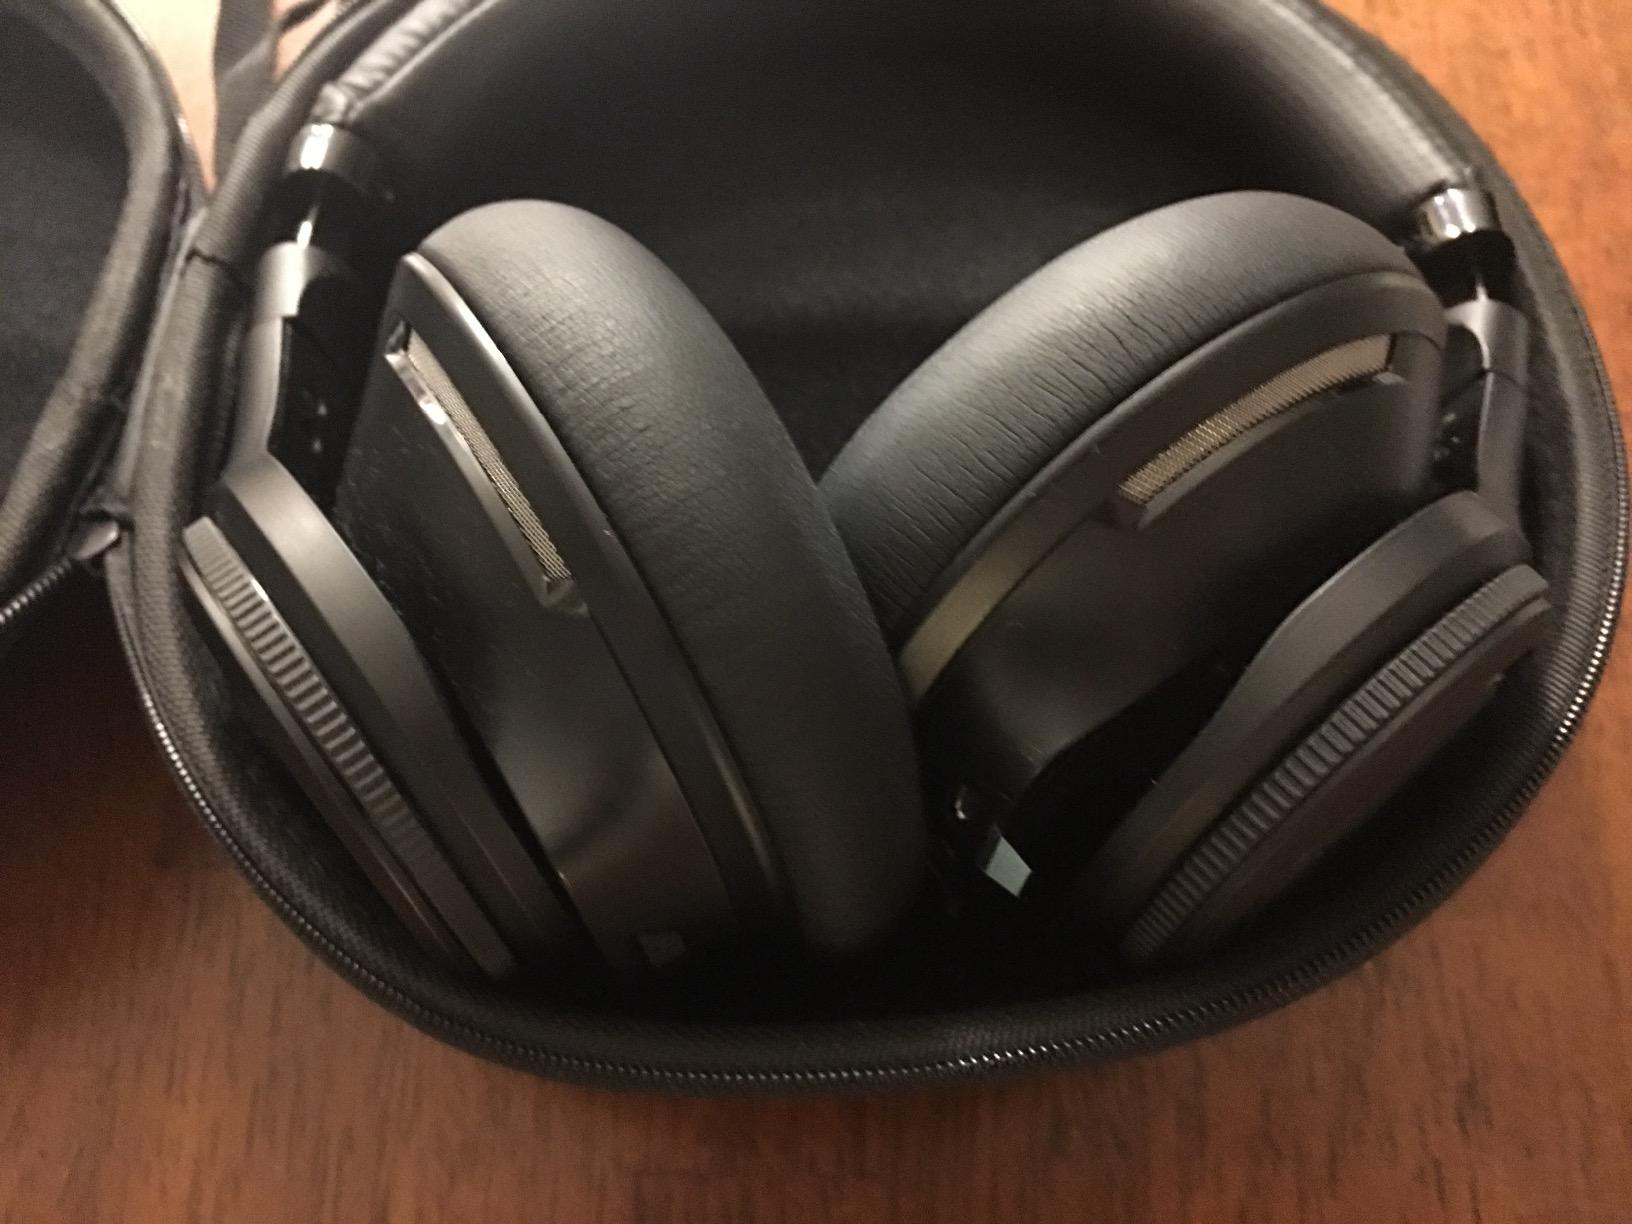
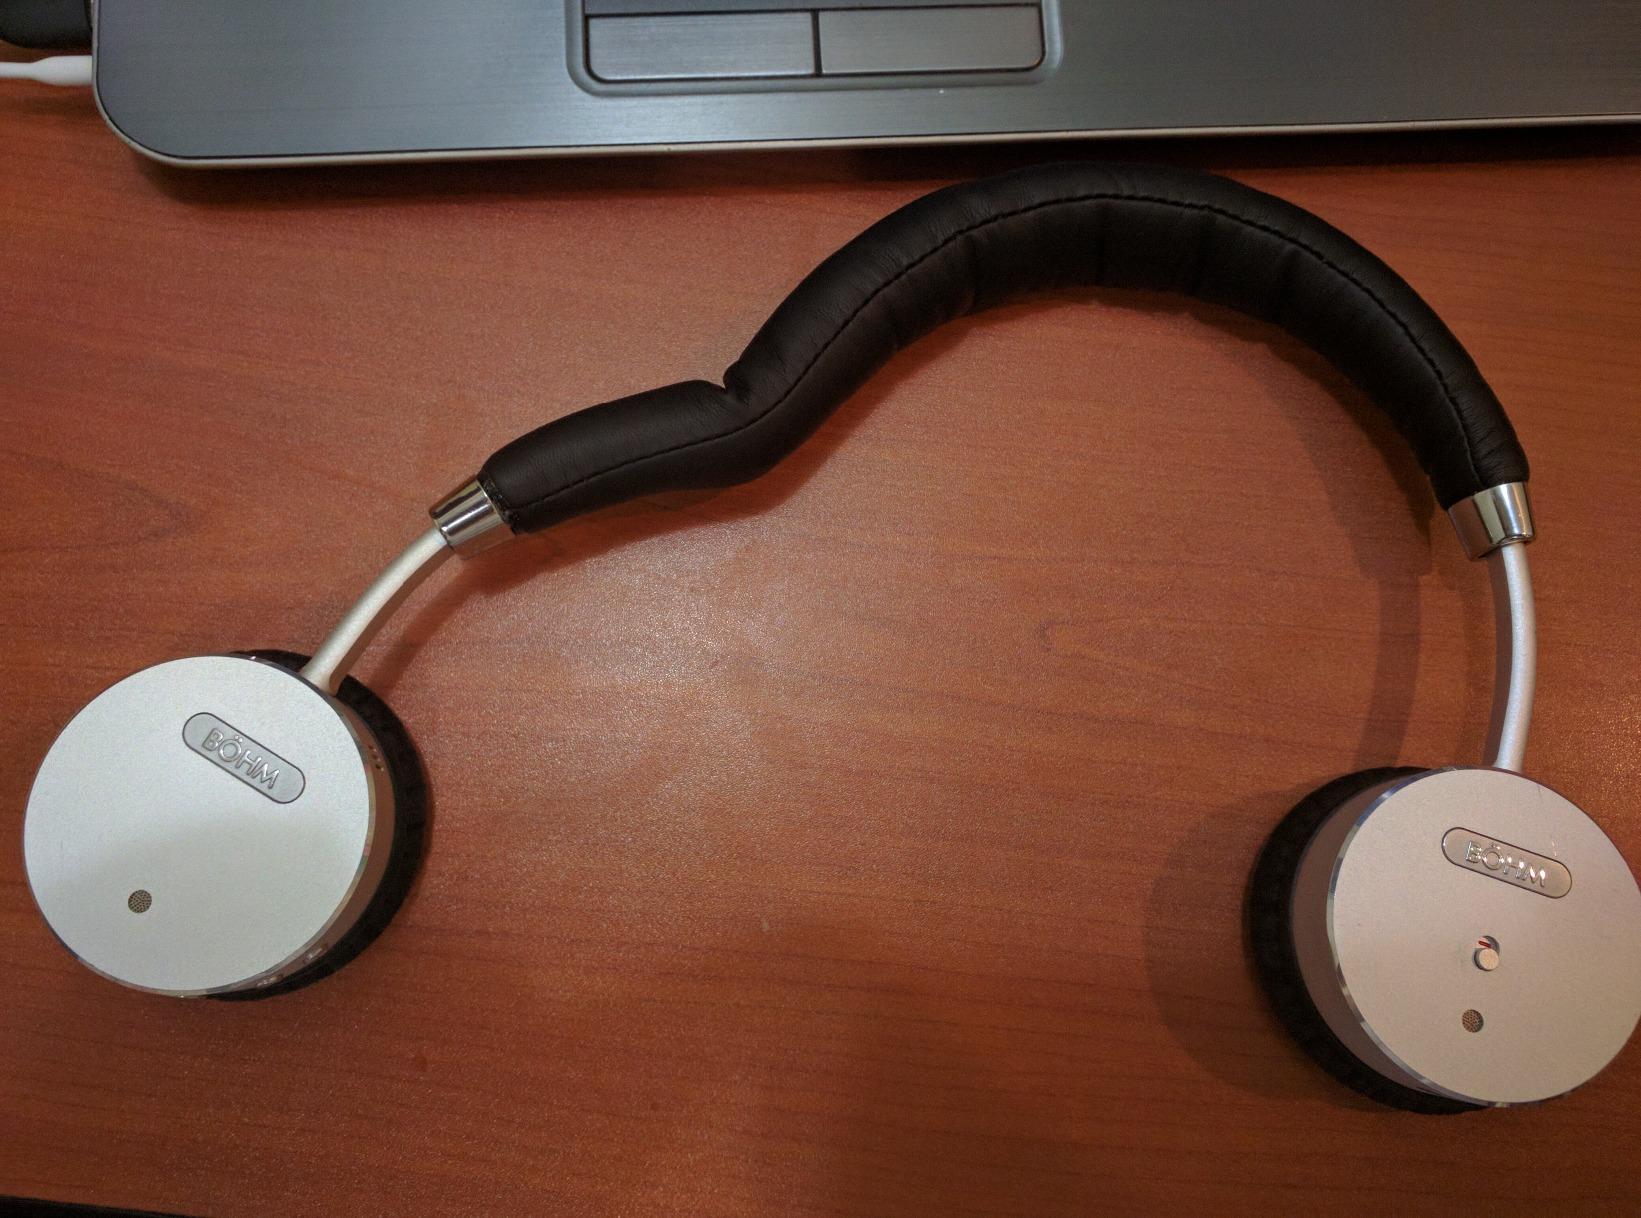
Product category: headphones
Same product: no